WFMA (FM)

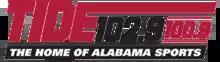
Logo as Tide 102.9, 2016-2019

In May 2016, Townsquare Media announced it would be buying WNPT-FM and its sister station WTBC for $550,000. According to published reports, WNPT-FM would flip to sports and WTBC would retain the Catfish Country format, once the new owners took over. The sale to Townsquare Media was consummated on July 15, 2016.